Tadej Pogačar

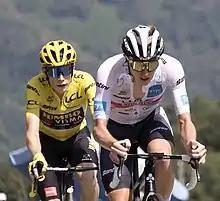
Pogačar ("right") leading race leader Jonas Vingegaard during the 2022 Tour de France

Pogačar started the season off by defending his title at the UAE Tour, winning both mountaintop finishes in the process. Afterward, he went to Italy for a block of racing, starting with the Strade Bianche. Despite getting involved in a crash with around 100 kilometres to go, Pogačar attacked on the longest sector of the race, the Monte Santa Marie, with around 50 kilometres remaining. Pogačar gradually built his advantage to more than a minute, holding off the chasers to win the race solo. Two days later, Pogačar started his title defense at Tirreno-Adriatico. He won the uphill finish on stage four before dominating the queen stage. Pogačar won the general classification by almost two minutes over Jonas Vingegaard as well as winning the points and young rider classifications. A week later, Pogačar rode Milan-San Remo, where he attacked several times on the Poggio before finishing in fifth.